George A. Goodling

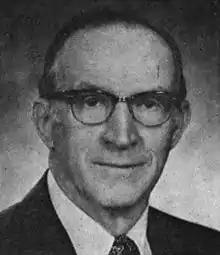

George Atlee Goodling (September 26, 1896 – October 17, 1982) was a Republican member of the U.S. House of Representatives from Pennsylvania.